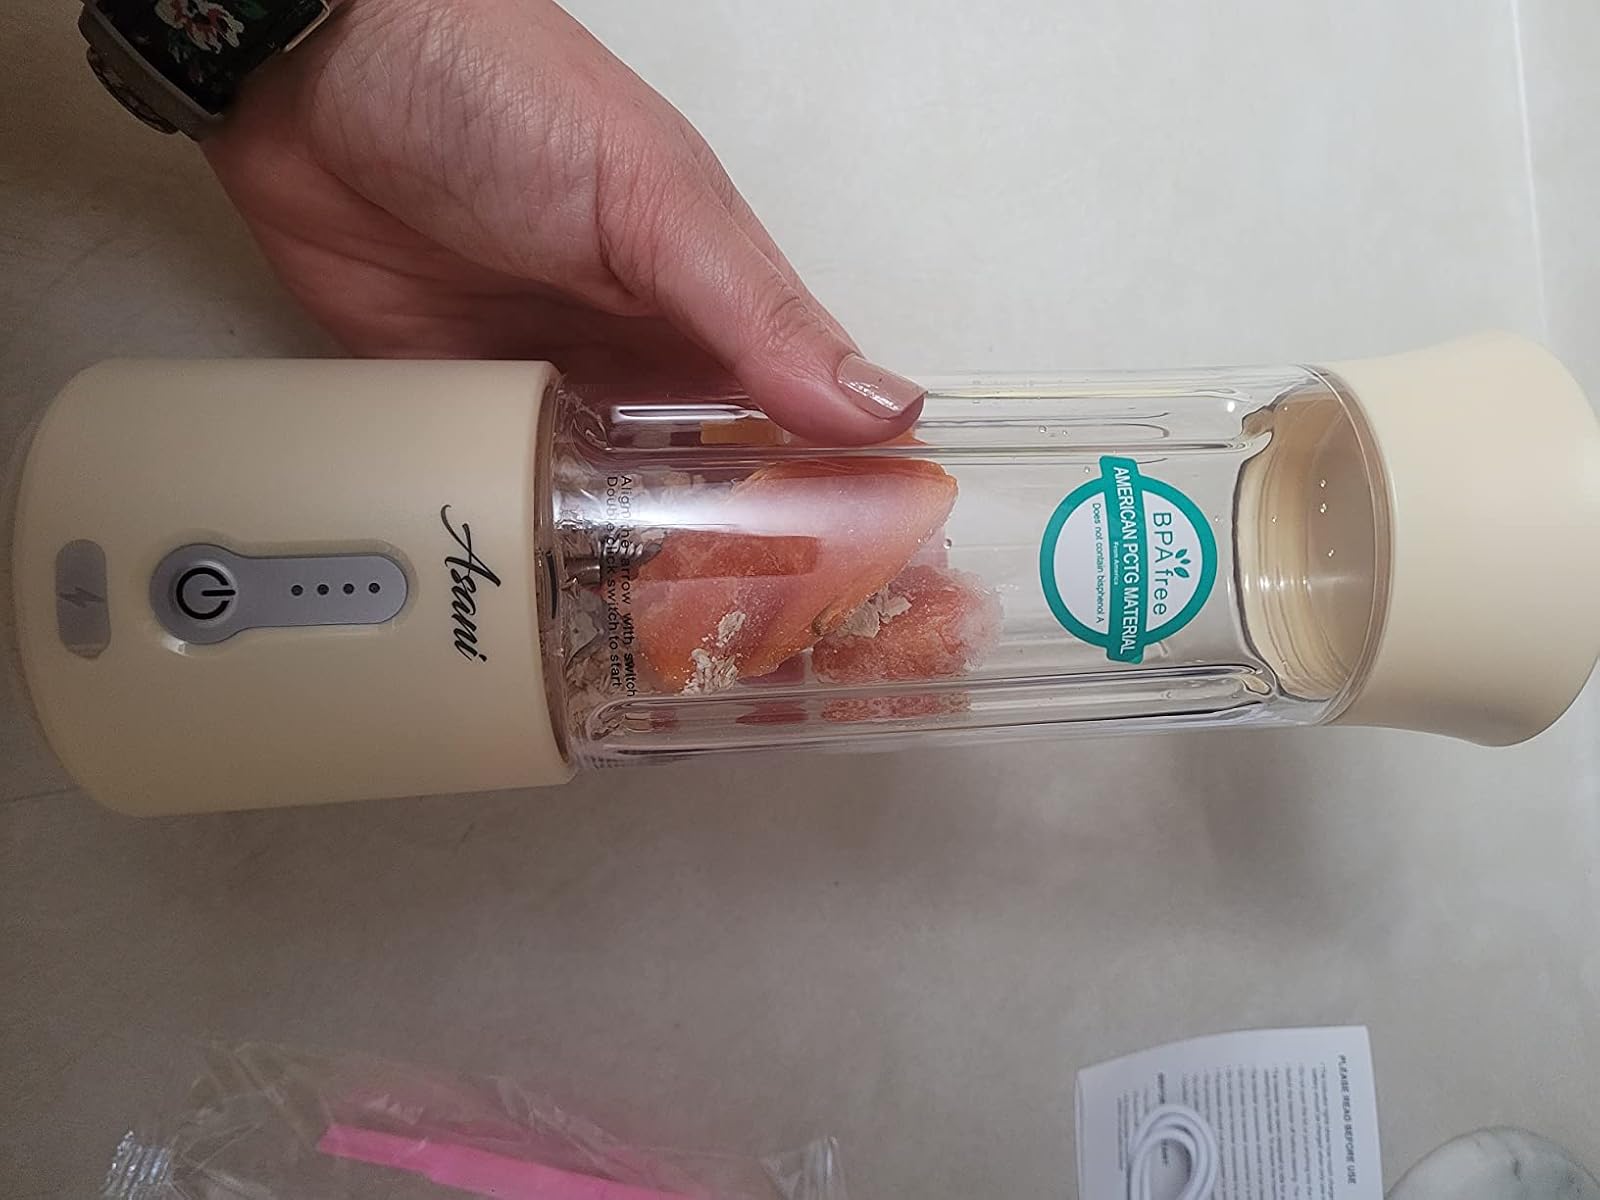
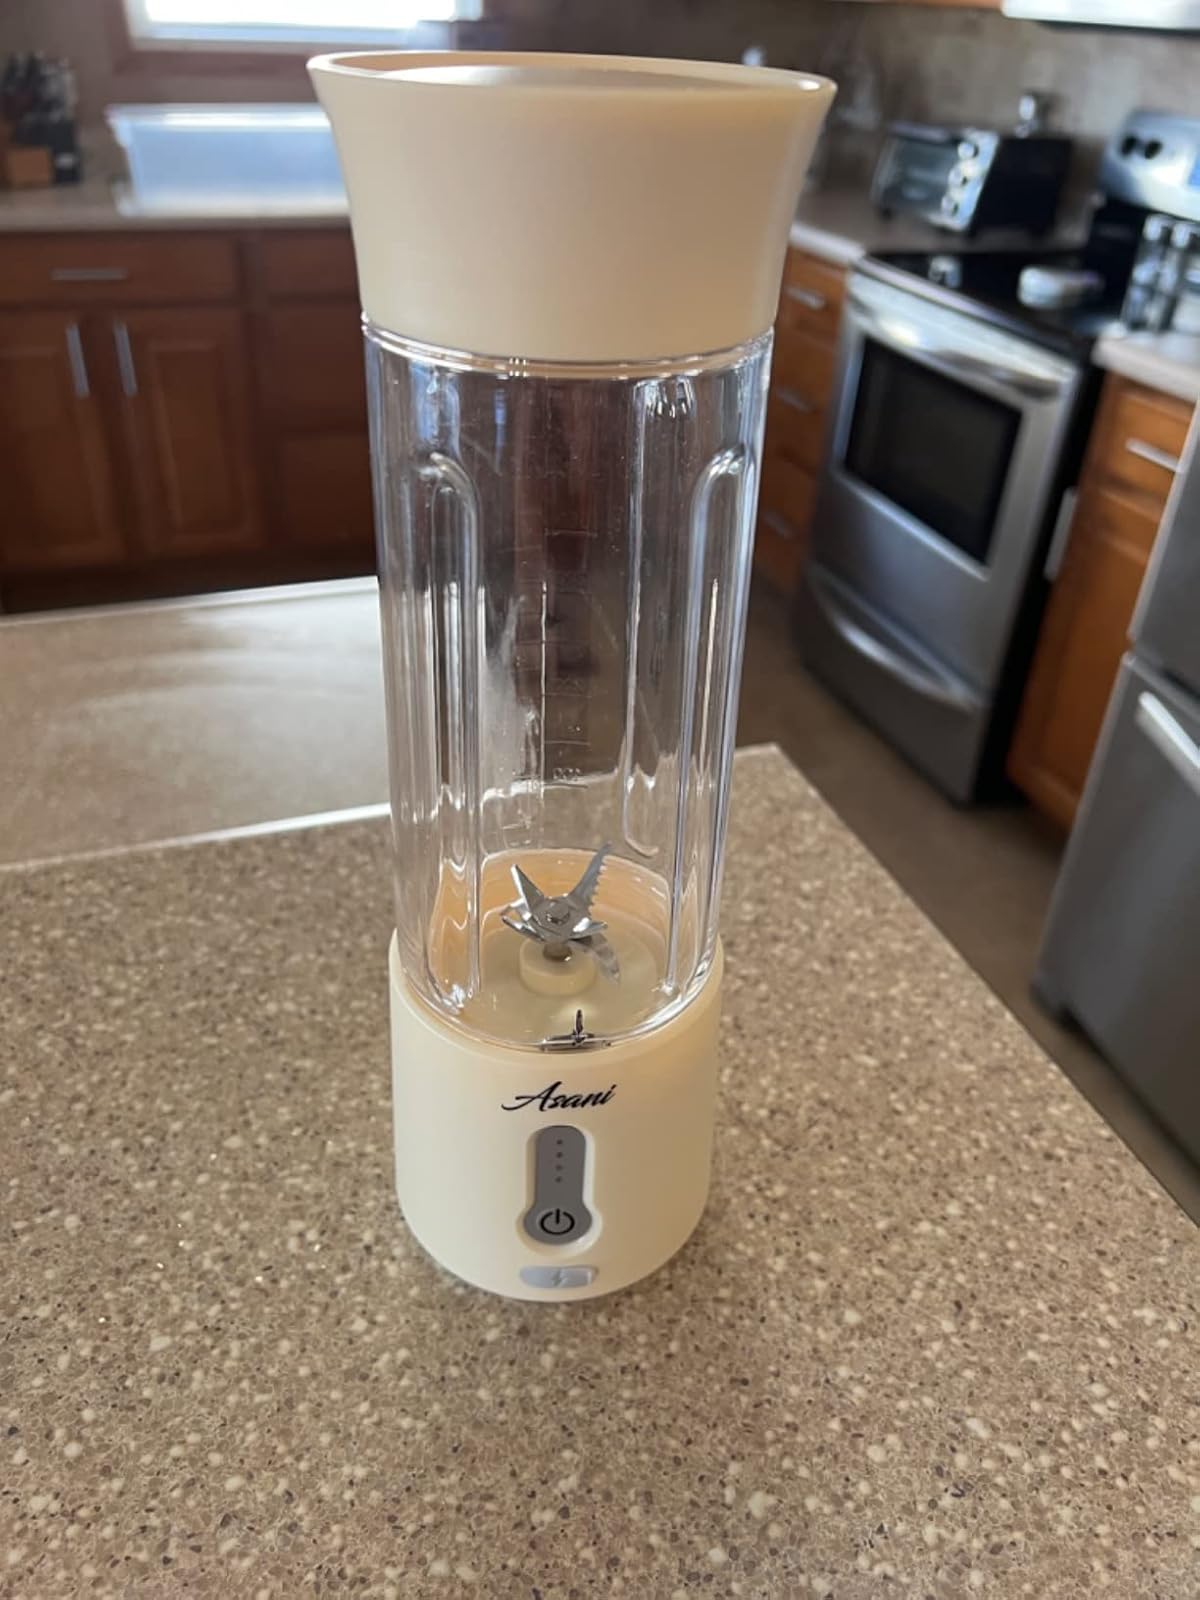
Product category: items_blender
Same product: yes